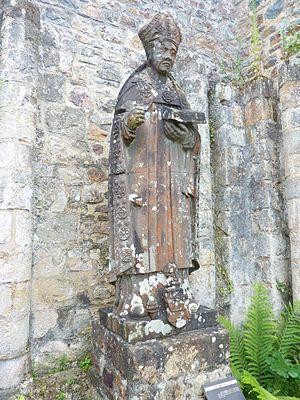
Abbaye de Landévennec
Saint Guénolé est un personnage religieux légendaire qui aurait vécu à la fin du Vᵉ et au début du VIᵉ siècle en Bretagne et serait décédé vers 532. Il est réputé avoir fondé l'abbaye de Landévennec.
L'abbaye Saint-Guénolé de Landévennec est une abbaye située sur la commune de Landévennec, en Cornouaille. Elle est réputée avoir été fondée au Vᵉ siècle par saint Guénolé, ce qui en fait une des plus anciennes et plus importantes de Bretagne. L'historien Arthur Le Moyne de la Borderie l'a qualifiée de « Cœur de la Bretagne ». Abandonnée en 1793 et ruinée dans les années 1810, elle est relevée par une nouvelle communauté monastique bénédictine en 1958, qui y construit de nouveaux bâtiments. Elle est affiliée à la congrégation de Subiaco.